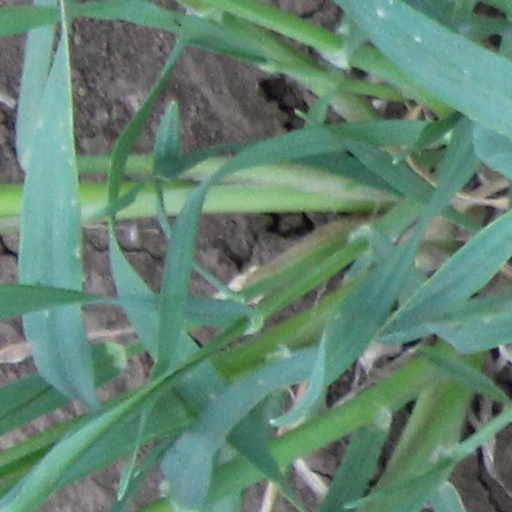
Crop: wheat